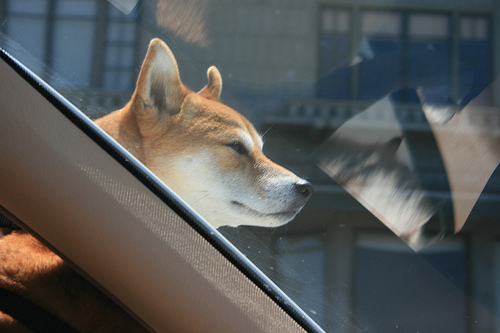
Animal: dog
Breed: shiba inu